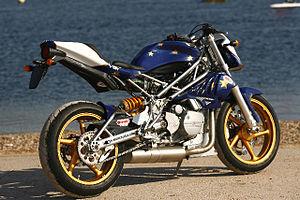
La Vun est un modèle de motocyclette du constructeur italien Café Racers & Superbikes.